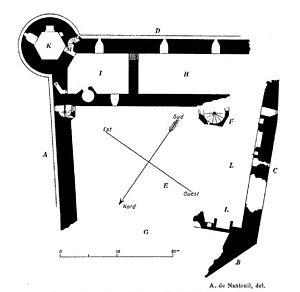
Plan du château de Coëtfrec
Le château de Coatfrec est situé sur la commune de Ploubezre dans le département des Côtes-d'Armor, au sud de Lannion, sur la rive gauche du Léguer. Au Moyen Âge, le château sert à défendre le pays accessible depuis le Léguer de même que les châteaux de Tonquédec en amont sur la rive droite et Runefau détruit en 1525.